49th G7 summit

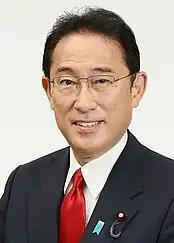
Fumio Kishida chaired the 49th G7 summit.

All G7 member states participated, including the representatives of the European Union. International organizations, such as the United Nations (UN) and World Trade Organization (WTO) were also in attendance.